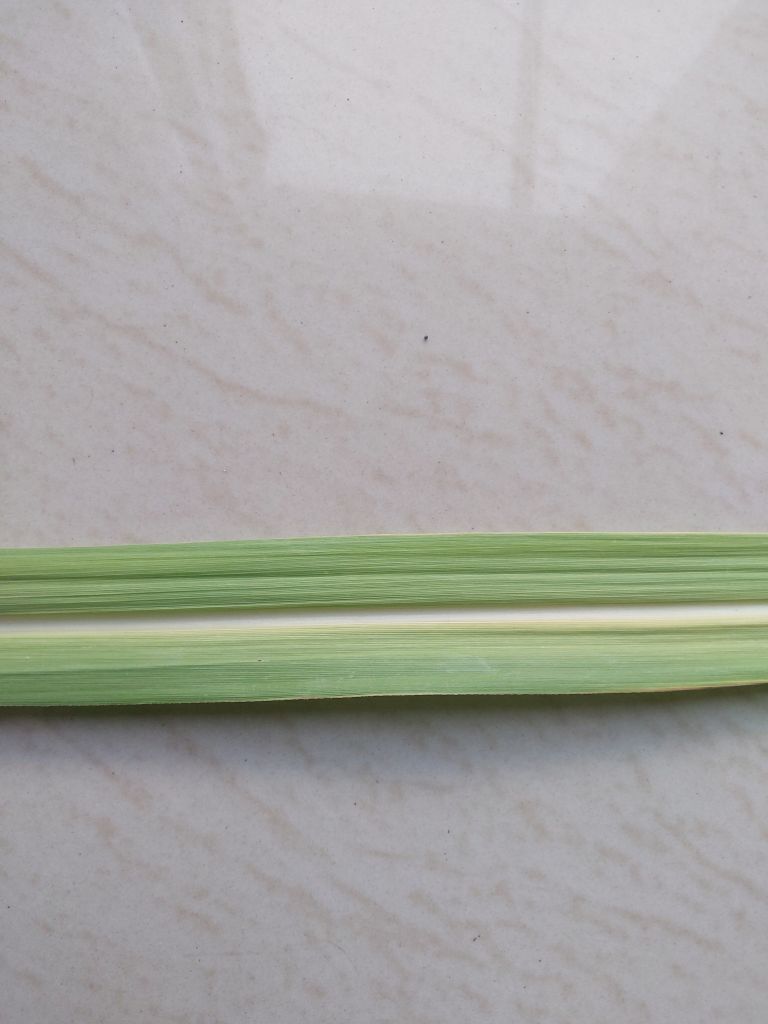
Label: Viral Disease